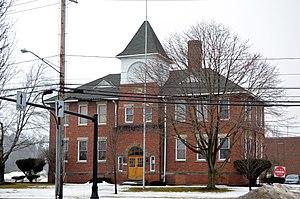
Mayfield est un village situé dans le comté de Cuyahoga, dans l'Ohio, aux États-Unis. Le village est officiellement nommé Mayfield, mais il est communément appelé Mayfield Village. Mayfield Village faisait à l'origine partie du canton de Mayfield et est maintenant une banlieue de Cleveland. La population était de 3 460 au recensement de 2010.